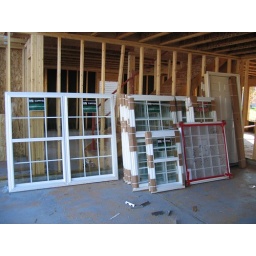
All the windows and doors to close in our house, waiting for installation on 7/17.